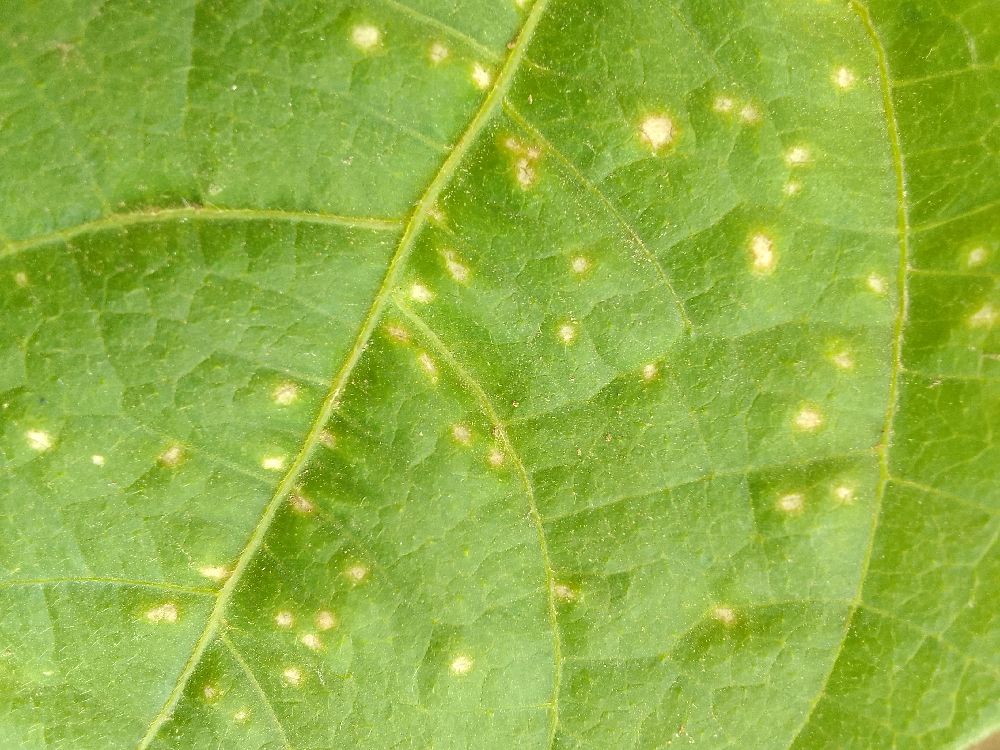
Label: rust